Thanksgiving (Canada)

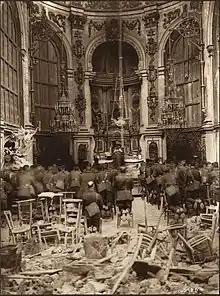
Canadian troops attend a Thanksgiving Mass in the bombed-out Cambrai Cathedral, France, in October 1918.

According to some historians, the first celebration of Thanksgiving in North America occurred in 1579 after the safe landing of Martin Frobisher's fleet in Newfoundland after an unsuccessful attempt in search of the Northwest Passage. His third voyage, to the Frobisher Bay area of Baffin Island in the present Canadian territory of Nunavut, set out with the intention of starting a small settlement. His fleet of fifteen ships was outfitted with men, materials, and provisions. However, the loss of one of his ships through contact with ice, along with many of the building materials, was to prevent him from doing so. The expedition was plagued by ice and freak storms, which at times scattered the fleet; on meeting again at their anchorage in Frobisher Bay, "... Mayster Wolfall, a learned man, appointed by Her Majesty's Counsel to be their minister and preacher, made unto them a godly sermon, exhorting them especially to be thankful to God for their strange and miraculous deliverance in those so dangerous places ...". They celebrated Holy Communion and, "The celebration of divine mystery was the first sign, scale, and confirmation of Christ's name, death and passion ever known in all these quarters." (The notion of Frobisher's service being first on the continent has come into dispute, as Spaniards conducted similar services in Spanish North America during the mid-16th century, decades before Frobisher's arrival.)